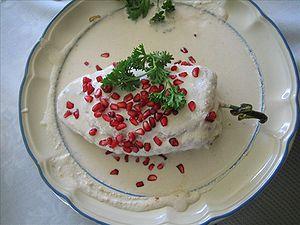
La cuisine mexicaine est considérée comme très variée de par son héritage préhispanique et européen, conséquence de la conquête espagnole de l'empire Aztèque au cours du XVIᵉ siècle. Elle a aussi connu l'influence des cuisines africaines, caraïbéennes, asiatiques et moyen-orientales. La base traditionnelle de cette cuisine est le maïs, ainsi que d'autres aliments d'origine autochtone comme le haricot, l'avocat, la tomate, la dinde, les cacahuètes, la vanille et le piment, accompagnés de riz, transporté par les Espagnols. Les Européens ont amené avec eux un grand nombre d'aliments parmi lesquels les plus importants sont les viandes d'animaux domestiqués, les produits laitiers, et diverses herbes et épices.